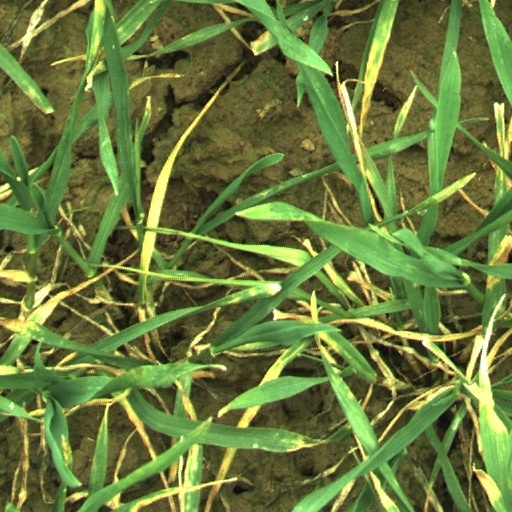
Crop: wheat